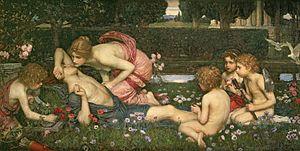
Les anémones sont des plantes à fleurs de la famille des Renonculacées qui poussent dans les zones tempérées des deux hémisphères. L'anémone des fleuristes est appréciée et sélectionnée par les horticulteurs pour ses fleurs aux couleurs vives, notamment sous le nom d'anémone de Caen et sa forme améliorée par l'agronomie, la tétranémone.